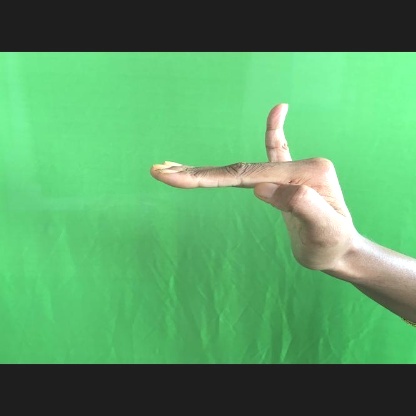
Mudra: Hamsapaksha